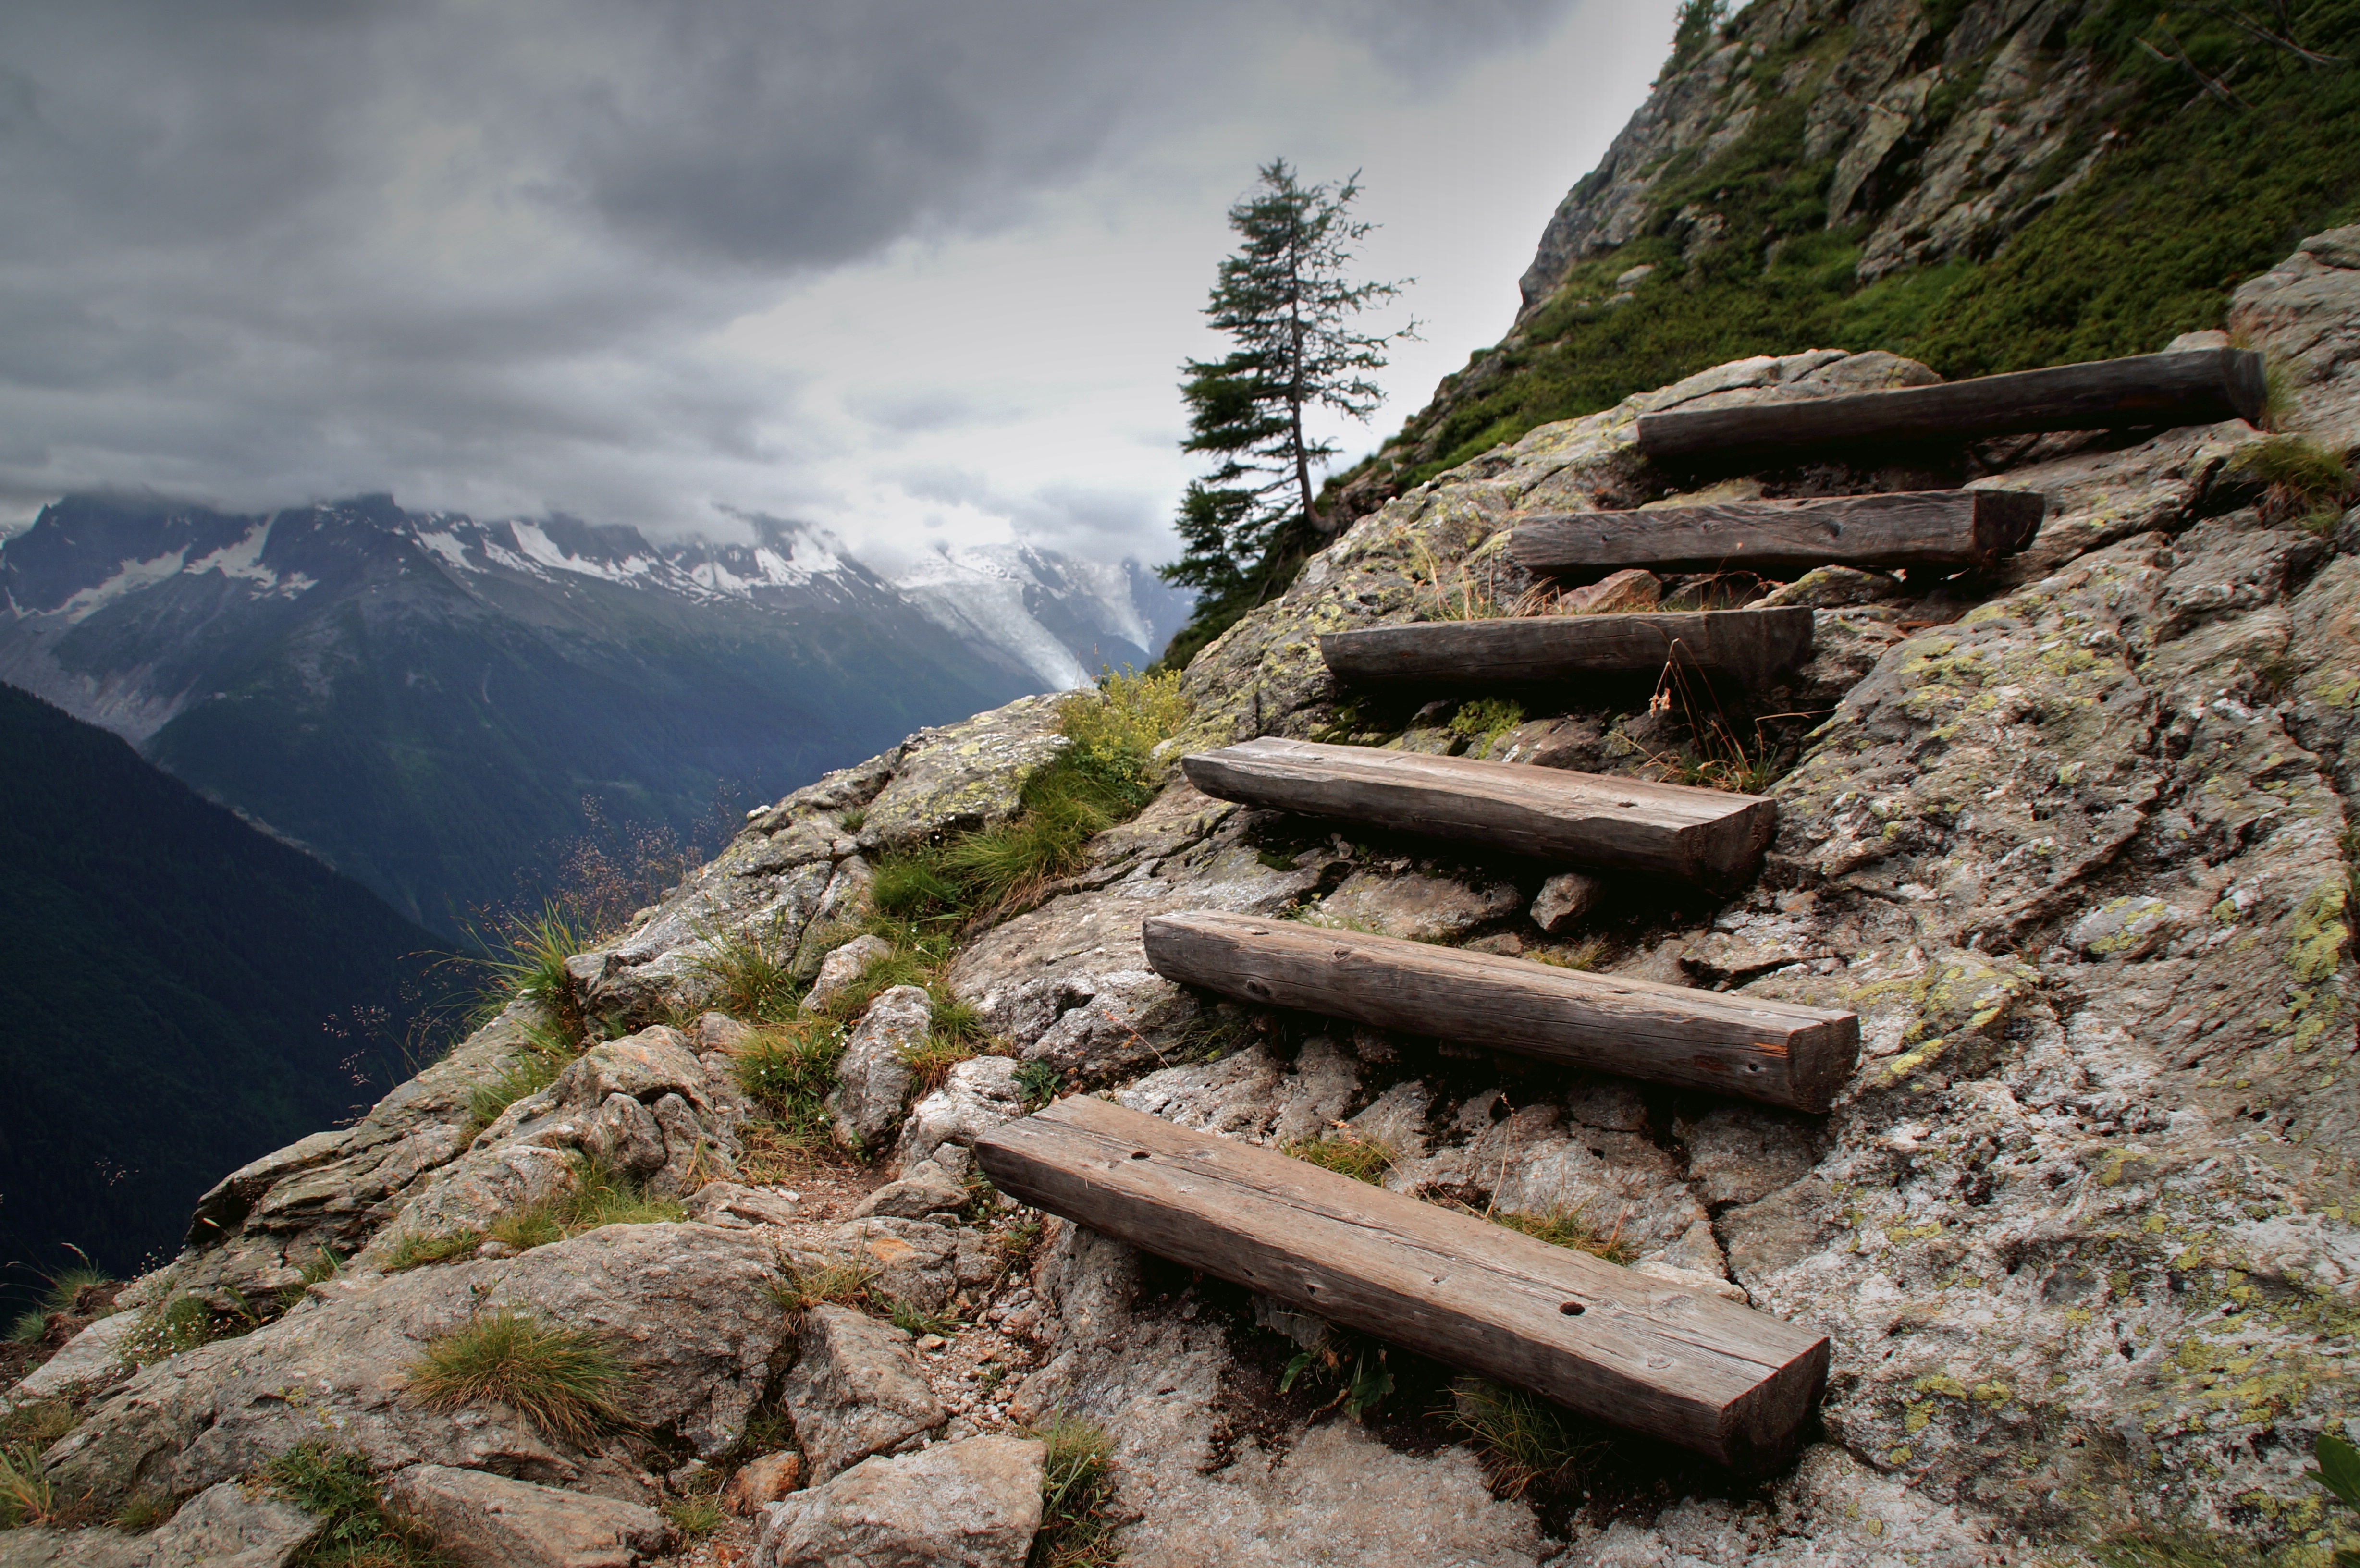
coast, nature, rock, wilderness, walking, mountain, hiking, trail, adventure, mountain range, cliff, terrain, ridge, geology, alps, landform, mountain pass, mountainous landforms, geological phenomenon